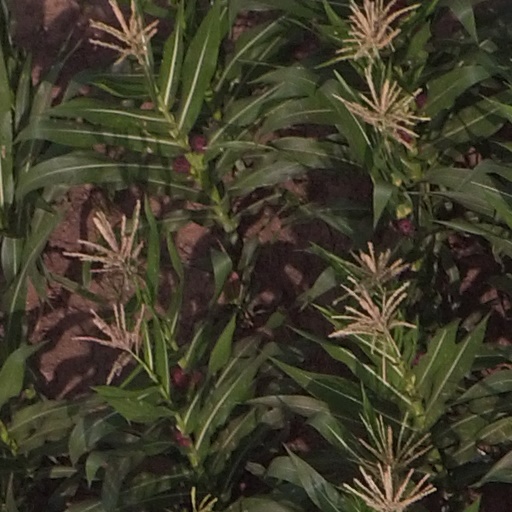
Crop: maize; corn